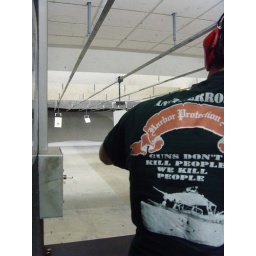
The shirt is a gift from my little girl in Bahrain. Repreezentn! LOL!